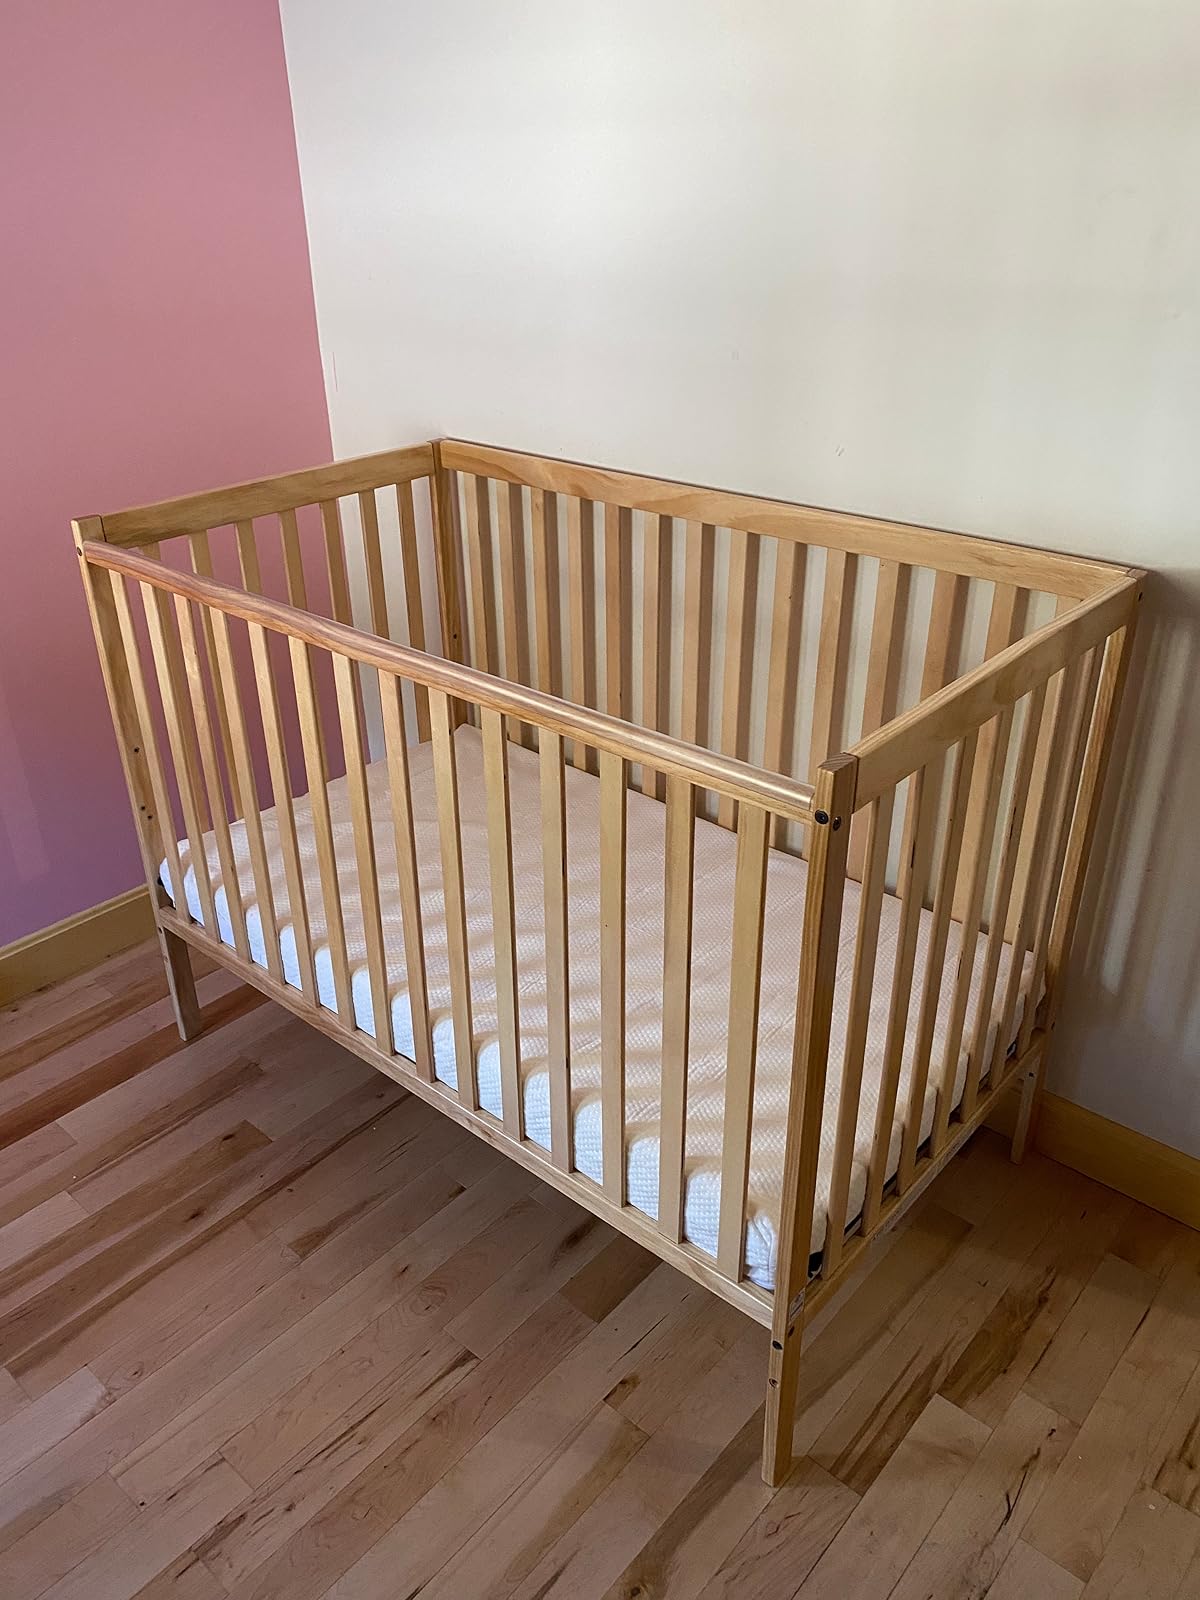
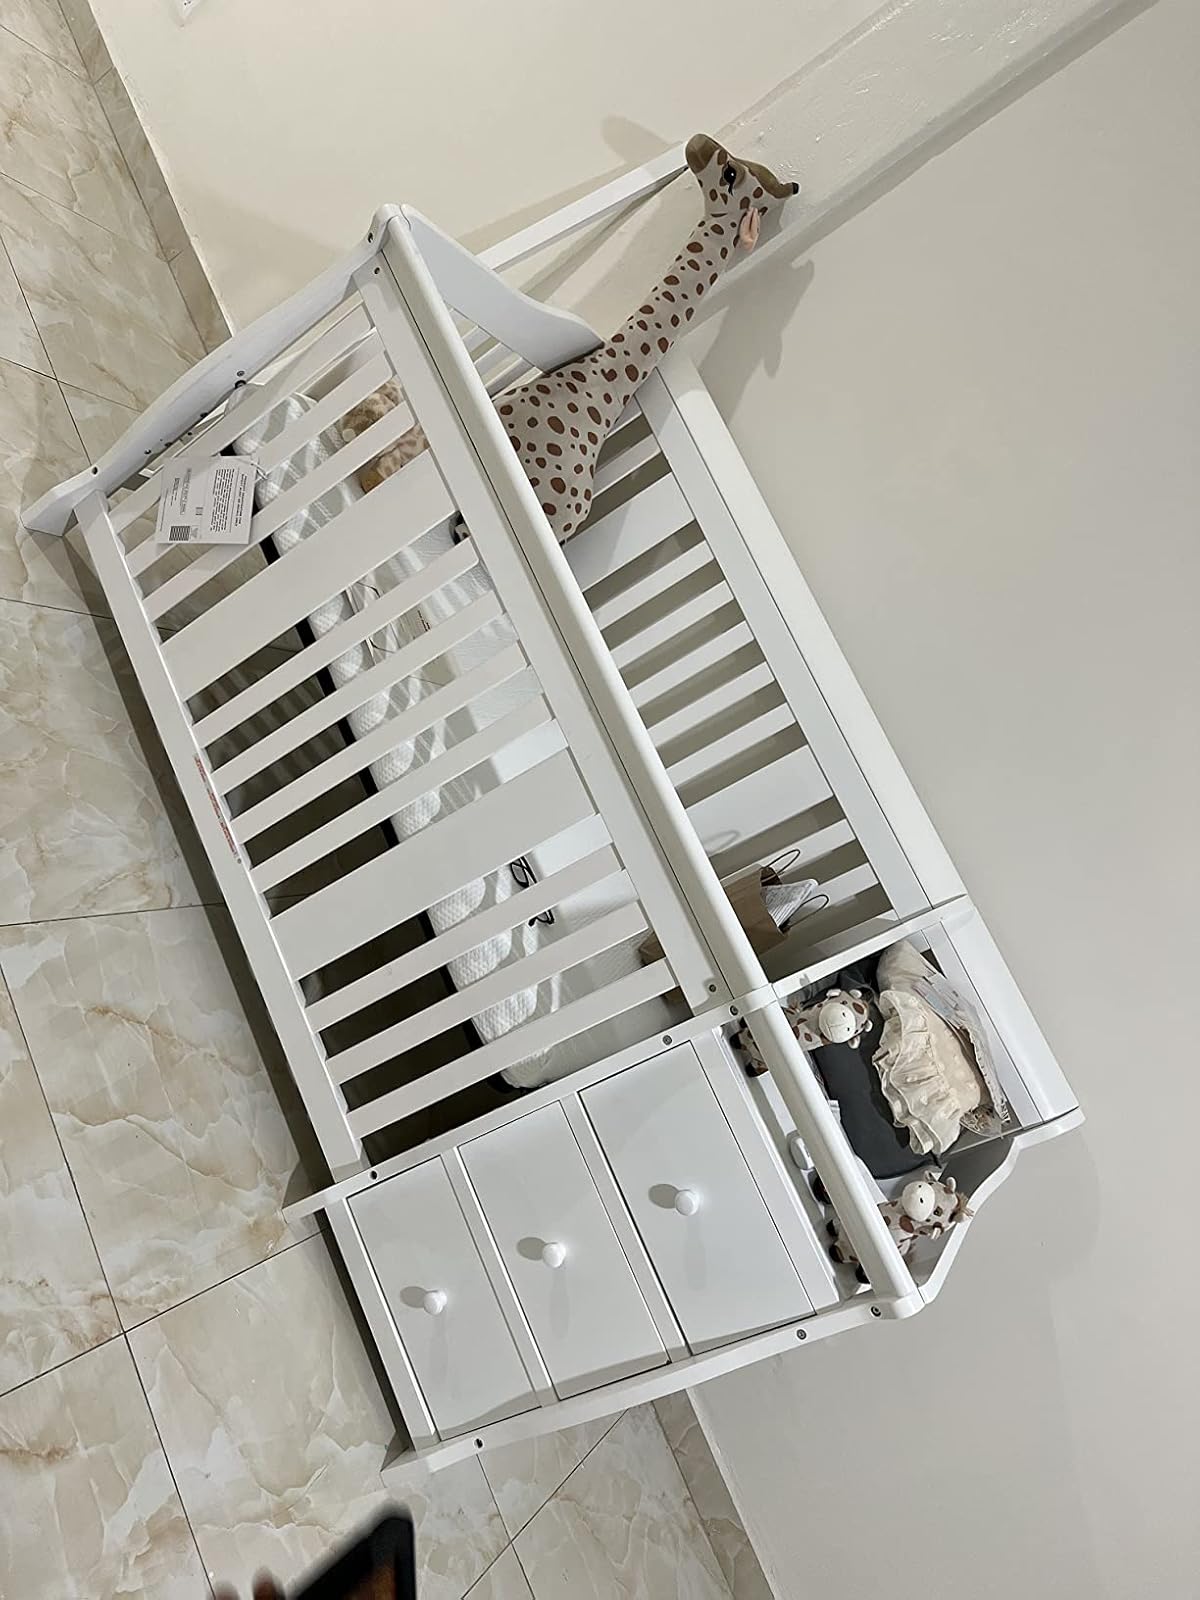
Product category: products_crib
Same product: no